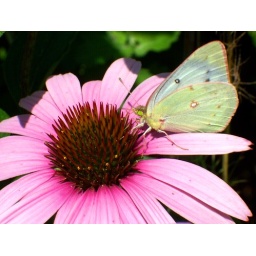
sulpher butterfly upon a pink coneflower 2008